Ernie Fletcher

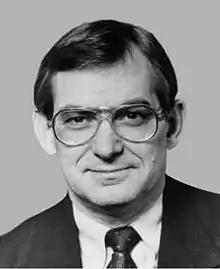
Scotty Baesler defeated Fletcher for a congressional seat in 1996.

As a result of legislative redistricting in 1996, Fletcher's district was consolidated with the one represented by fellow Republican Stan Cave. Rather than challenge a member of his own party, Fletcher decided to run for a seat representing Kentucky's 6th District in the U.S. House of Representatives later that year. After winning a three-way Republican primary by 4 votes over his closest opponent, he was defeated by incumbent Democrat Scotty Baesler by just over 25,000 votes. In 1998, Baesler resigned his seat to run for the U.S. Senate seat vacated due to the retirement of Senator Wendell H. Ford. Fletcher won the Republican primary for Baesler's seat by a wide margin. In the general election, Fletcher faced Democrat Ernesto Scorsone. The "Lexington Herald-Leader" billed the race as "a classic joust between the left and the right". Fletcher was strongly opposed to abortion, advocated a "flatter, fairer, simpler" tax system, and called for returning most federal education funding to local communities. Scorsone supported abortion rights, called a flat tax "too regressive", and favored national educational testing and standards. Fletcher defeated Scorsone by a vote of 104,046 to 90,033, with third-party candidate W. S. Krogdahl garnering 1,839 votes.